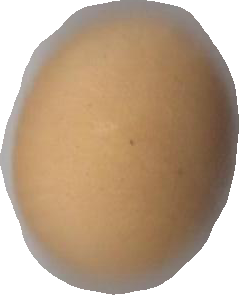
Variety: Dega